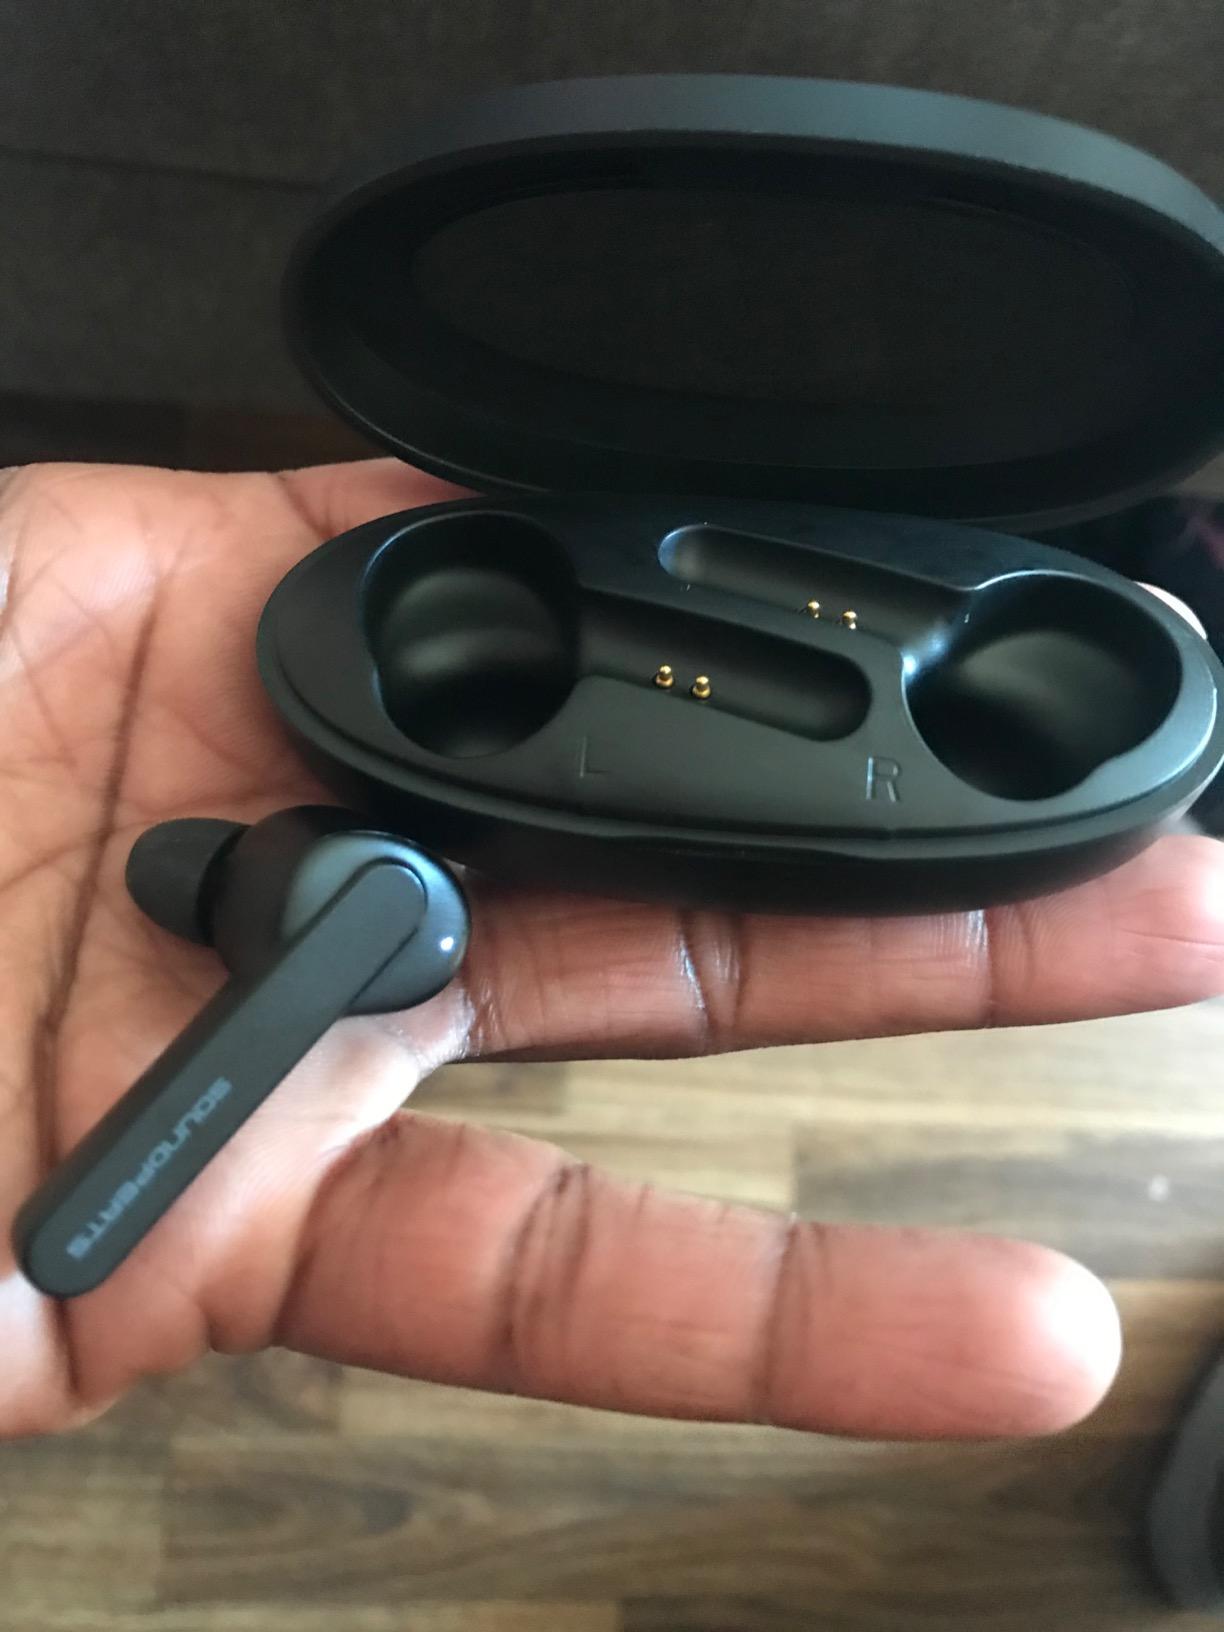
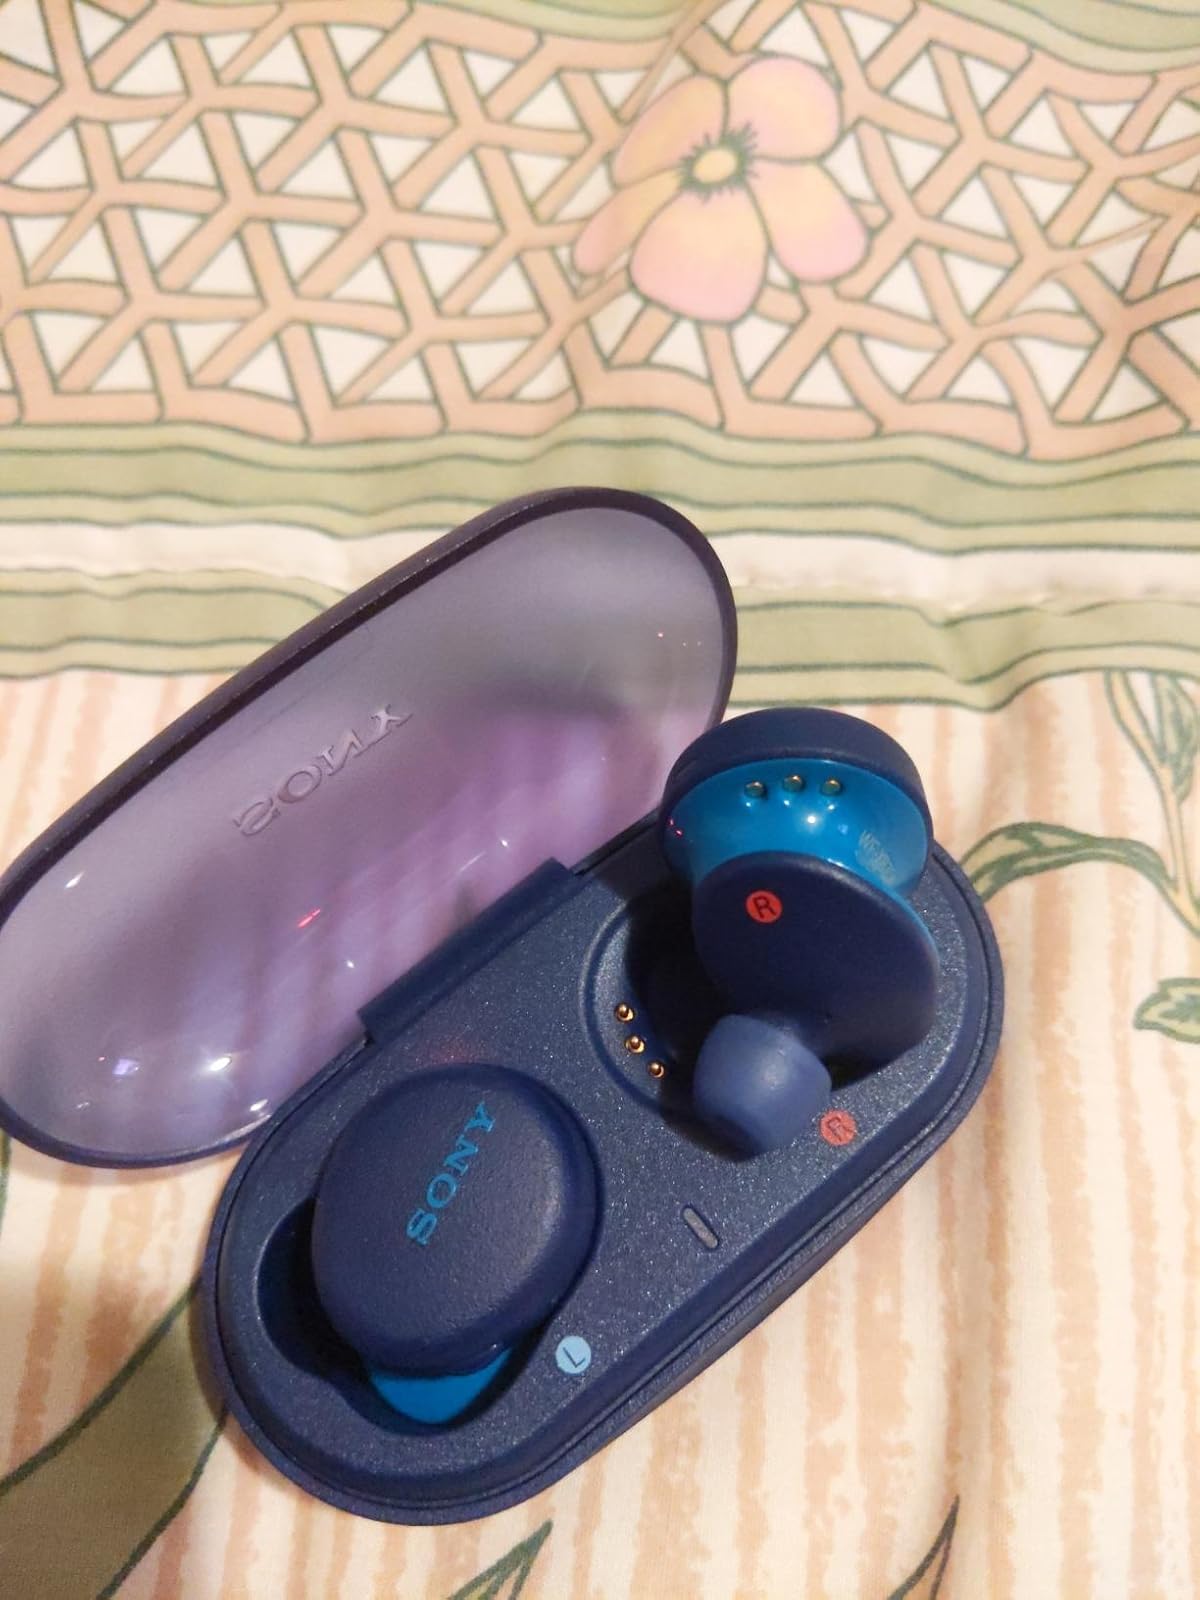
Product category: earbuds
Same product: no